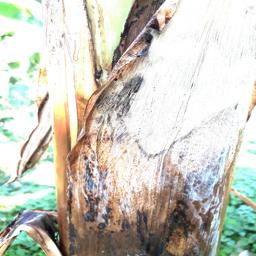
Label: BACTERIAL SOFT ROT